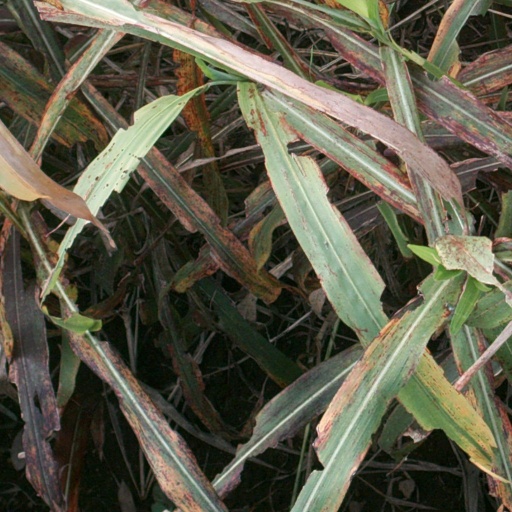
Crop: sorghum